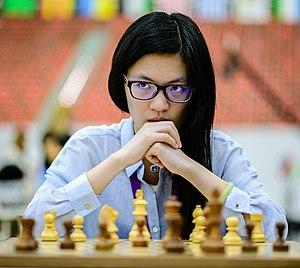
Hou Yifan, née le 27 février 1994 dans la province du Jiangsu, est une joueuse d'échecs chinoise.